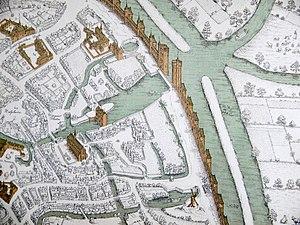
Plan van Brugge (1562) door Marcus Gerardus (of Marcus Gerards, Marc Gheeraerts). Close-up van het zuidelijke deel van Brugge (rond begijnhof).
Marcus Gheeraerts l'ancien est un peintre et graveur flamand, actif à une époque à la cour des souverains Tudor, surtout connu comme illustrateur des Fables d'Ésope parues en 1567.